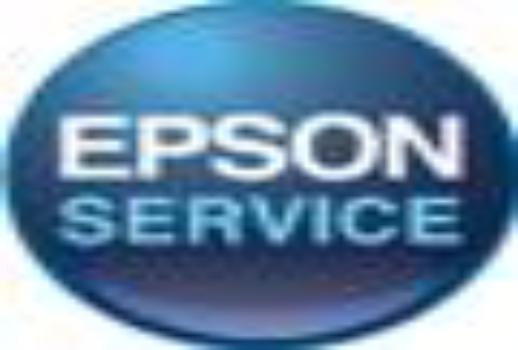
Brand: Hypson
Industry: Necessities